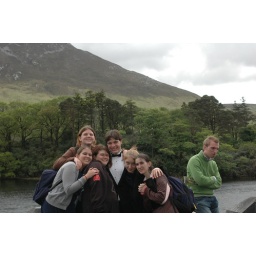
This was taken on the balcony of Kylemore Abbey. The weirdo in the green would not get out of our picture!